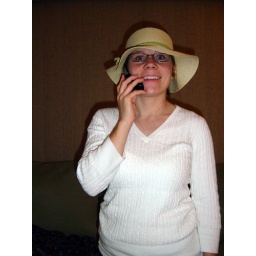
Being a red head with fair skin, sporting a hat is important for long periods in the sun.